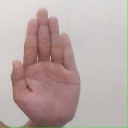
अक्षर: ध